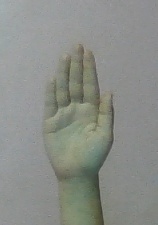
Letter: seen